Porte Kanazawa

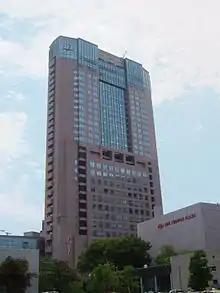
Porte Kanazawa

The is a skyscraper located in Kanazawa, Isikawa Prefecture, Japan. Construction of the 131-metre, 30-story skyscraper was finished in 1994.